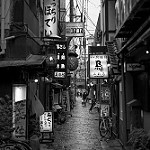
Label: B & W